Chiral drugs

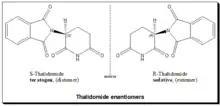
Thalidomide enantiomers

The antitubercular agent Ethambutol contains two constitutionally symmetrical stereogenic centers in its structure and exists in three stereoisomeric forms. An enantiomeric pair (S,S)- and (R,R)-ethambutol, along with the achiral stereoisomer called "meso"-form, it holds a diastereomeric relationship with the optically active stereoisomers. The activity of the drug resides in the (S,S)-enantiomer which is 500 and 12 fold more potent than the (R,R)-ethambutol and the "meso-"form. The drug had initially been introduced for clinical use as the racemate and was changed to the (S,S)-enantiomer, as a result of optic neuritis leading to blindness. Toxicity is related to both dose and duration of treatment. All the three stereoisomers were almost equipotent with respect to side effects. Hence the use of S,S)-enantiomer greatly enhanced the risk/benefit ratio.